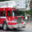
Label: truck